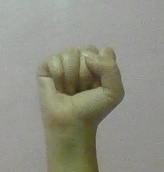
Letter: saad